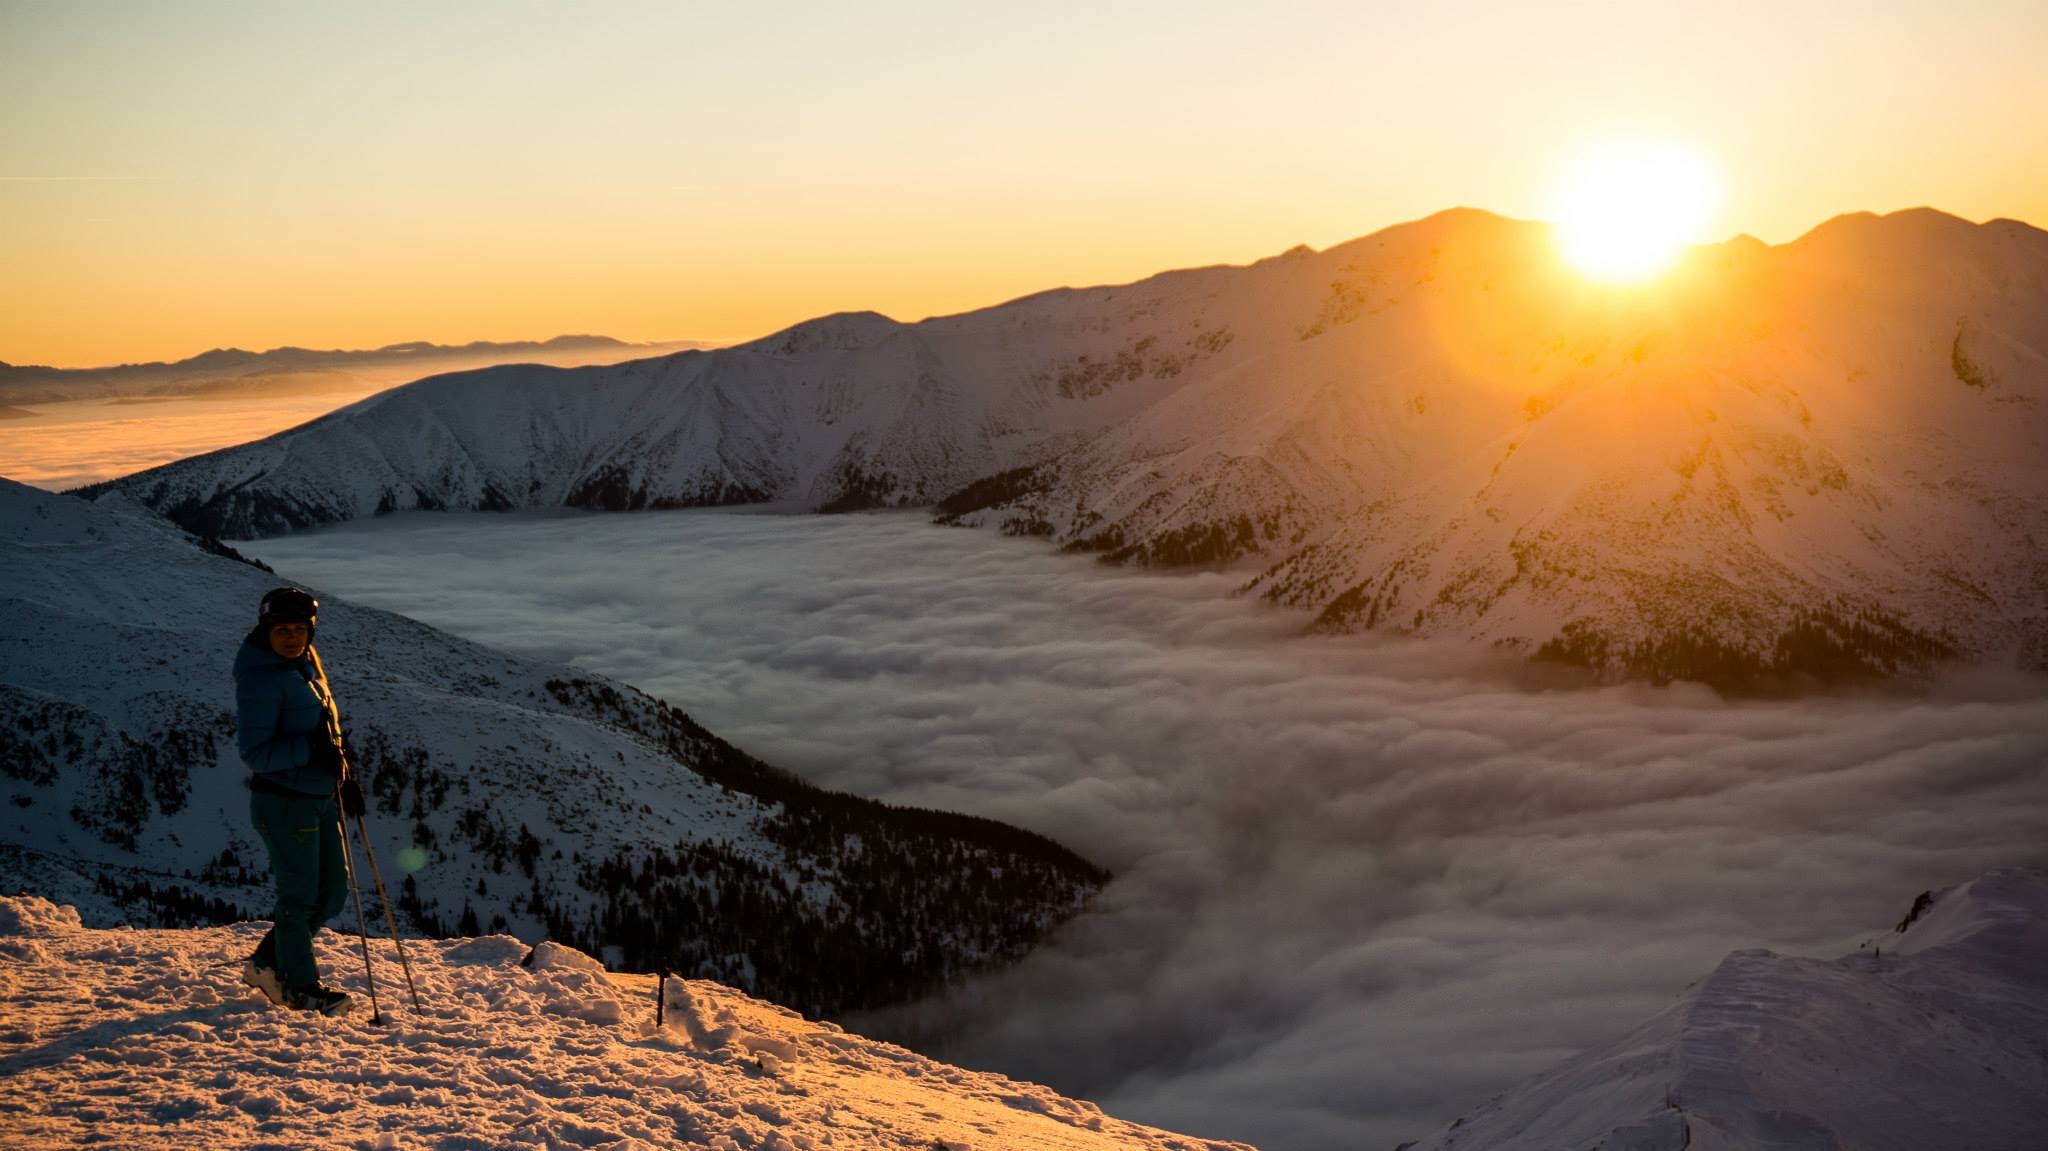
landscape, wilderness, mountain, snow, winter, cloud, sun, sunrise, sunset, sunlight, morning, wave, dawn, mountain range, dusk, evening, reflection, weather, clouds, mountains, landform, atmospheric phenomenon, mountainous landforms, geological phenomenon